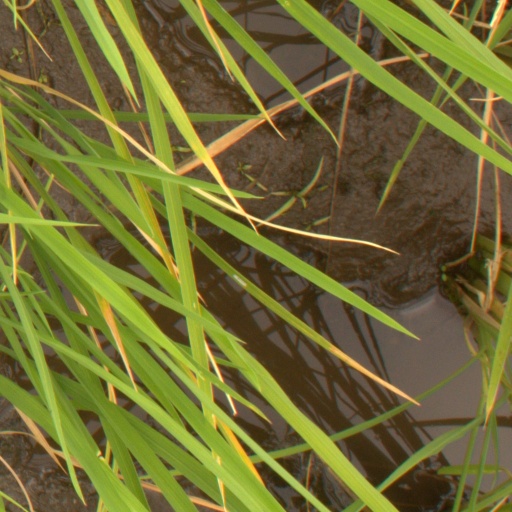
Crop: rice